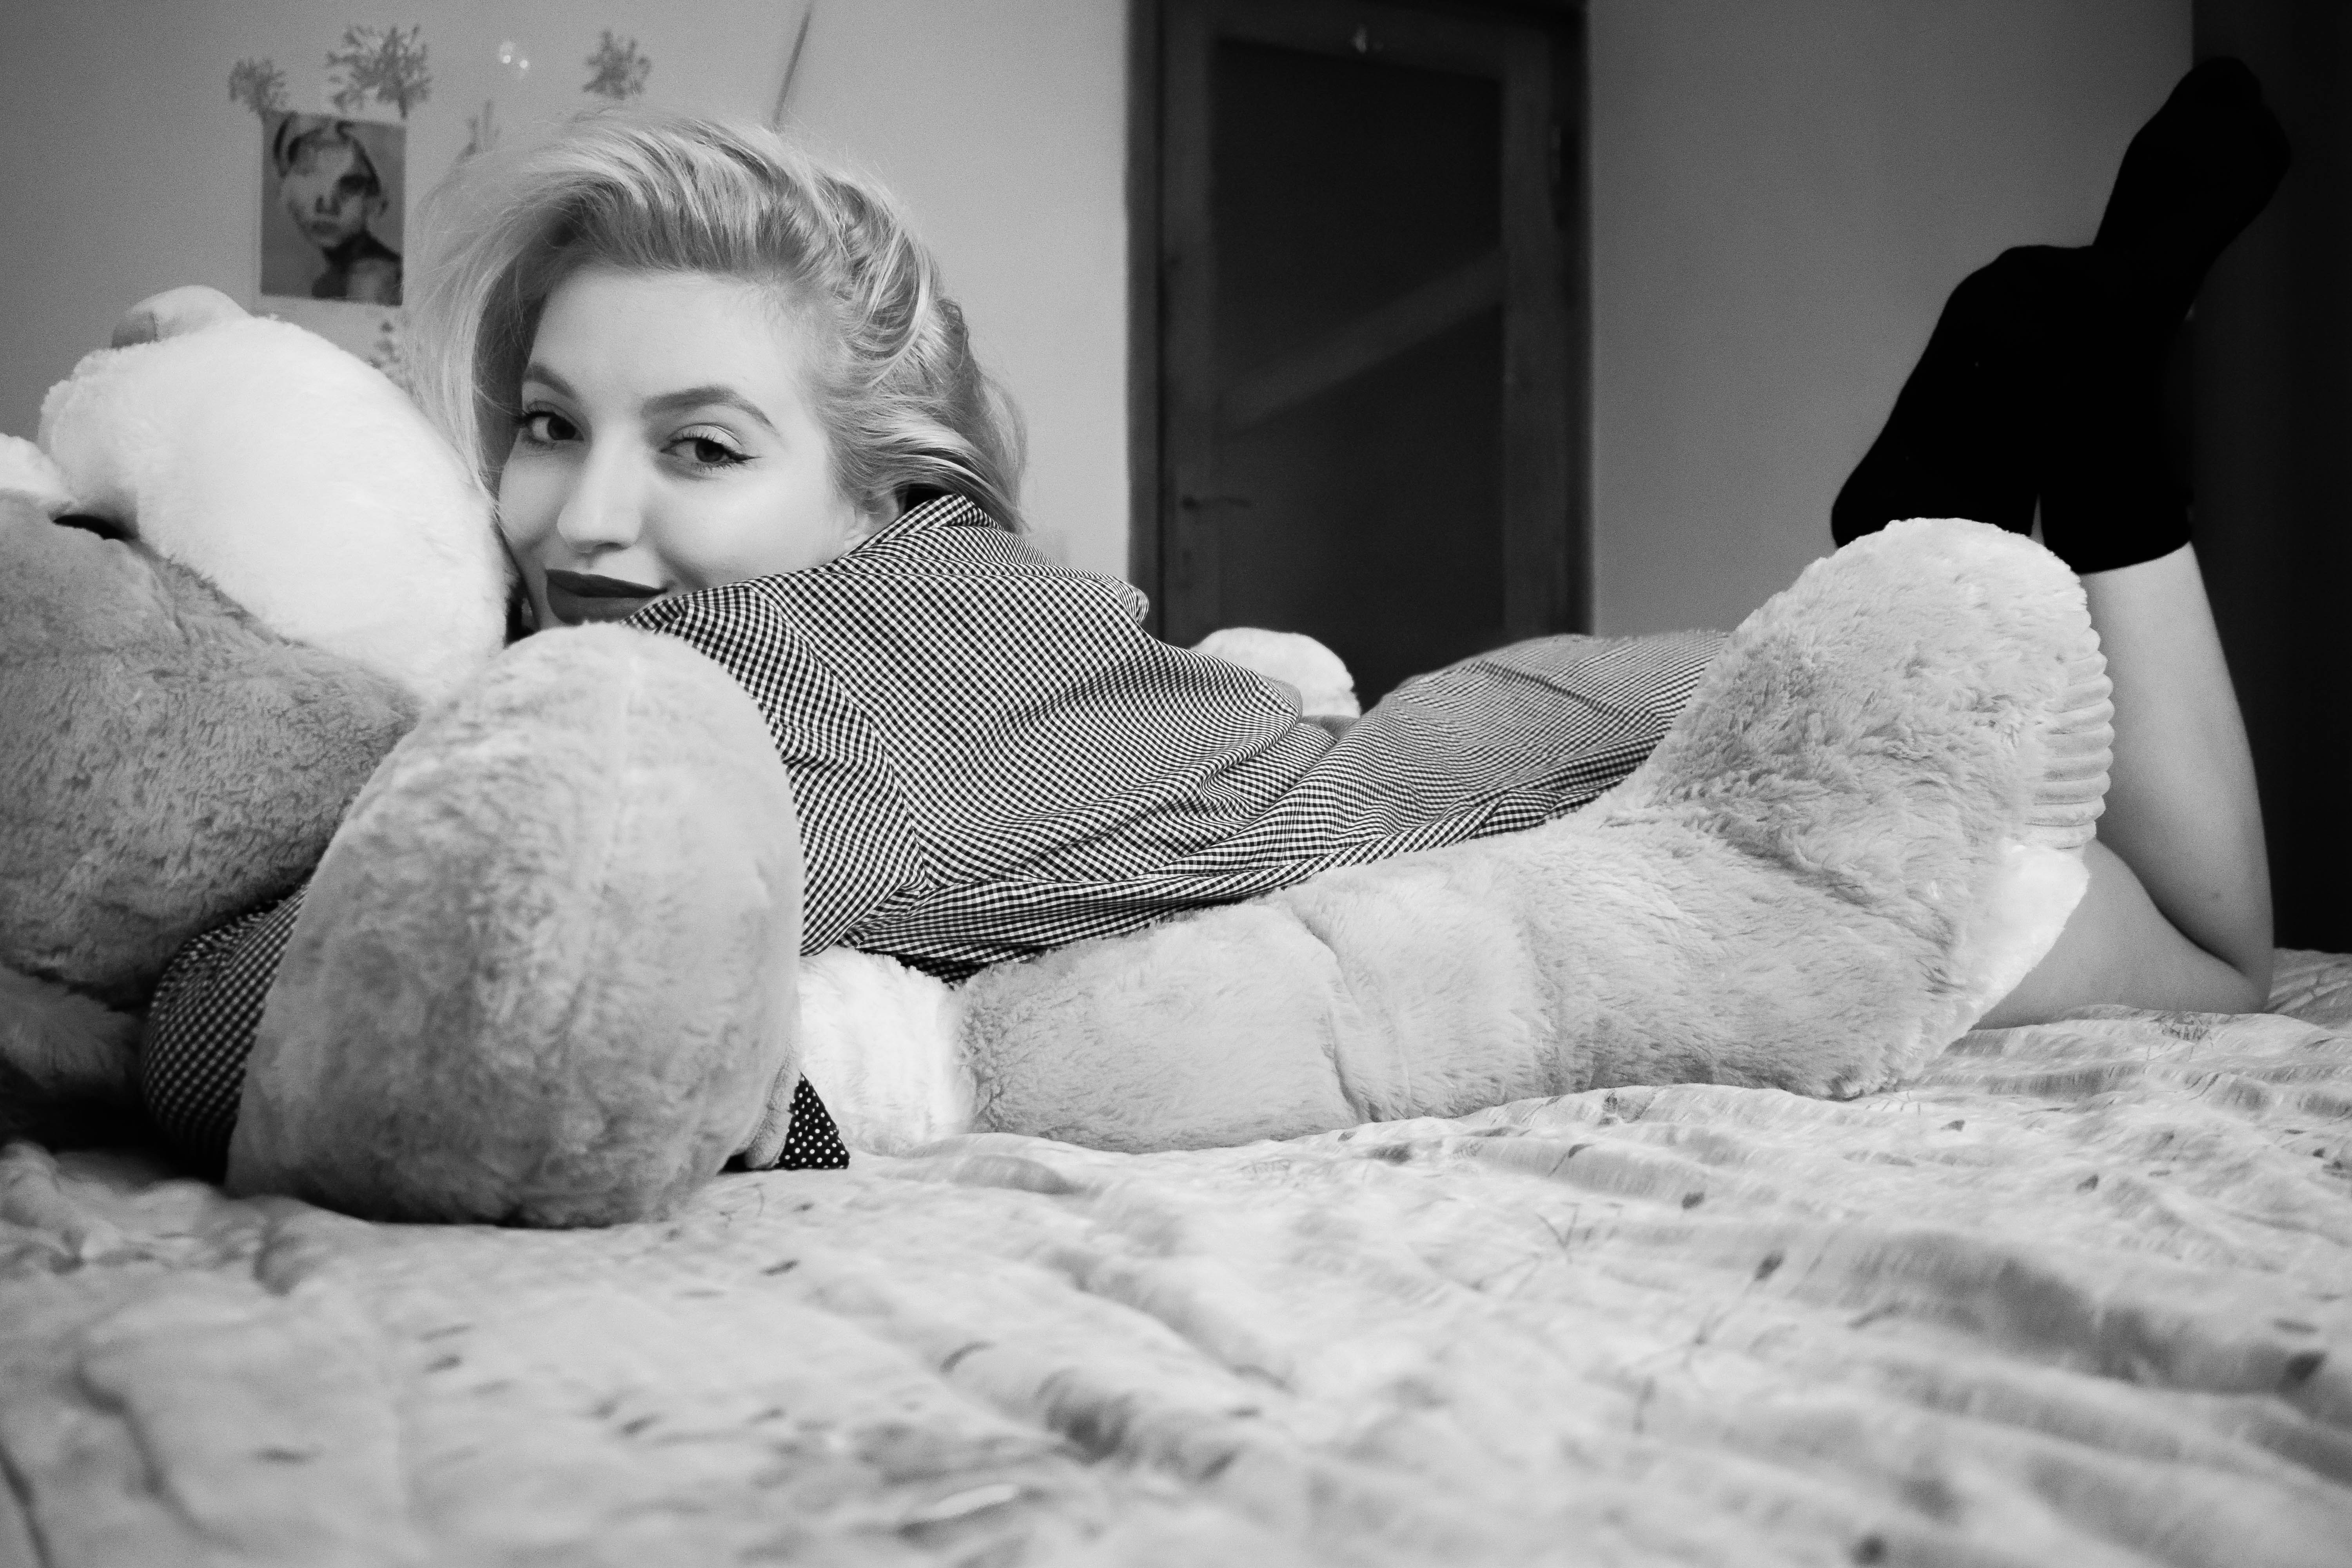
white, photograph, black, black and white, teddy bear, monochrome, monochrome photography, snapshot, child, photography, room, interaction, leg, fur, comfort, sitting, furniture, style, family, toddler, baby, love